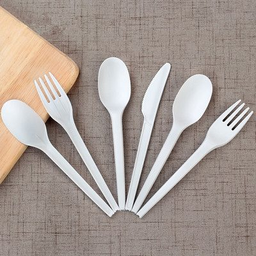
Label: plastic